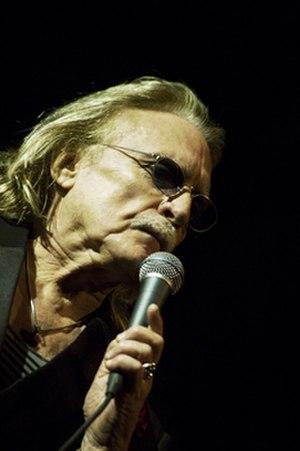
Christophe à la Fiesta des Suds à Marseille en 2009
Le Festival du cinéma américain de Deauville 2005, la 31ᵉ édition du festival, s'est déroulé du 2 au 11 septembre 2005.
Christophe, nom de scène de Daniel Bevilacqua, né le 13 octobre 1945 à Juvisy-sur-Orge et mort le 16 avril 2020 à Brest, est un auteur-compositeur, chanteur et occasionnellement comédien français.